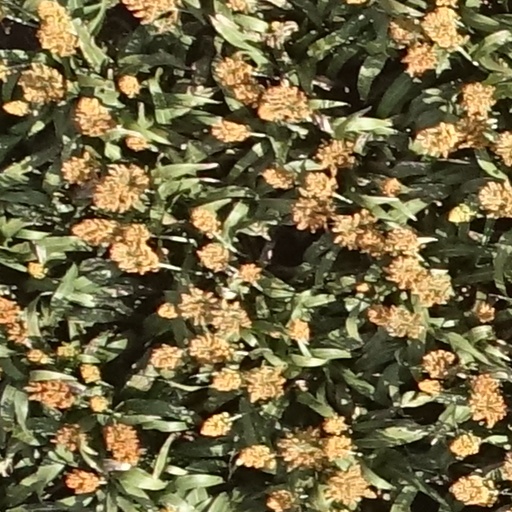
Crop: sorghum